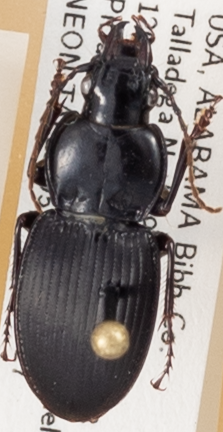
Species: Cyclotrachelus convivus
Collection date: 2018-06-27
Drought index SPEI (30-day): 0.208
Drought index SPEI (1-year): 0.006
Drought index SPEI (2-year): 0.1